Feeder judge

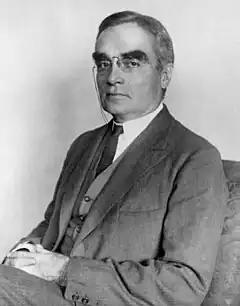
Judge Learned Hand was one of the earliest feeder judges in the United States.

Justices in the early history of the United States Supreme Court hired law clerks straight from law school based on personal recommendations. But over time, applicants to Supreme Court clerk posts began to more often have prior experience, and between 1962 and 2002, 98 percent of Supreme Court clerks had clerked before. As the court began to draw more frequently from prior clerks, particular lower-court judges naturally had more consistent success placing their clerks with the Supreme Court. This phenomenon probably began with Judge Learned Hand, and had been established by the time of Chief Justice Warren Burger in 1969, although data before his tenure is unreliable. Although the phenomenon had thus existed for quite some time, the first published uses of the phrase were in a 1990 article by Judge Patricia Wald and a 1991 article by Judge Alex Kozinski, both feeder judges themselves.